Friedrich von Wieser

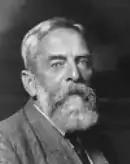
Wieser coined the terms "marginal utility" and "opportunity cost"

In 1917, Wieser was named a member of the Austrian House of Lords and granted the title of Baron. He was also appointed Minister of Commerce in the Austrian Cabinet, which post he held until the end of World War I in 1918. However, his activity was hindered by Richard Riedl, Energy Minister and clear proponent of economic interventionism, leaving only matters of secondary importance to Wieser's jurisdiction.